Telephone game

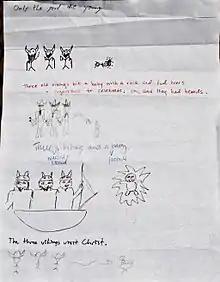
A game of Eat Poop You Cat, starting with "Only the good die young" and ending with "The three vikings visit Christ"

The pen-and-paper game Telephone Pictionary (also known as Eat Poop You Cat) is played by alternately writing and illustrating captions, the paper being folded so that each player can only see the previous participant's contribution. The game was first implemented online by "Broken Picture Telephone" in early 2007. Following the success of "Broken Picture Telephone", commercial boardgame versions "Telestrations" and "Cranium Scribblish" were released two years later in 2009. "Drawception", and other websites, also arrived in 2012.